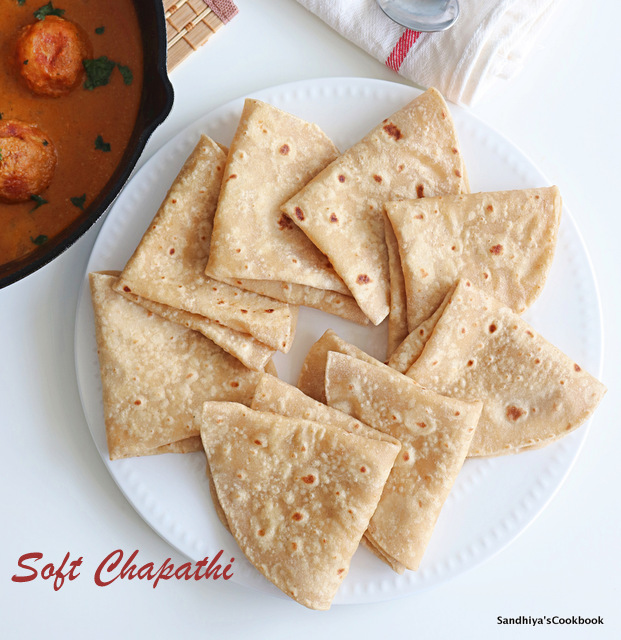
Dish: chapati